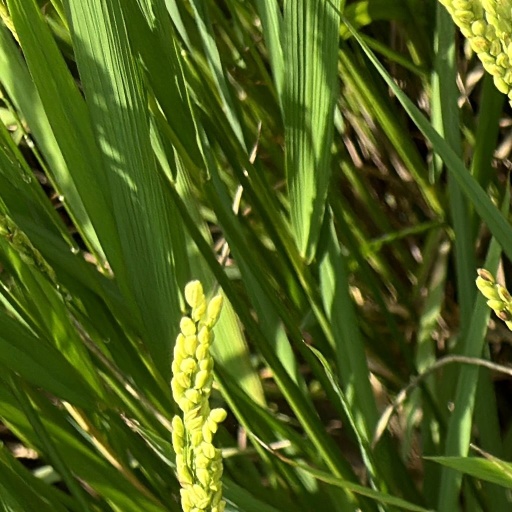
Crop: rice